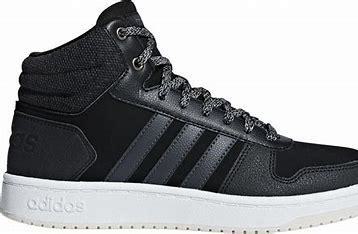
Brand: Adidas
Model: Hoops 2